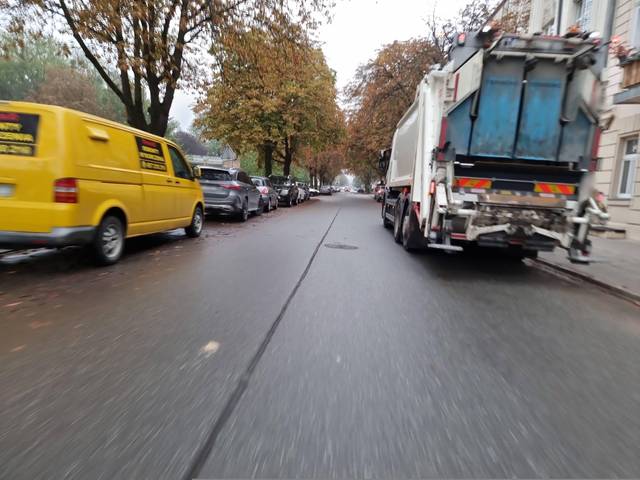
Region: Poland
Coordinates: 51.762, 19.476